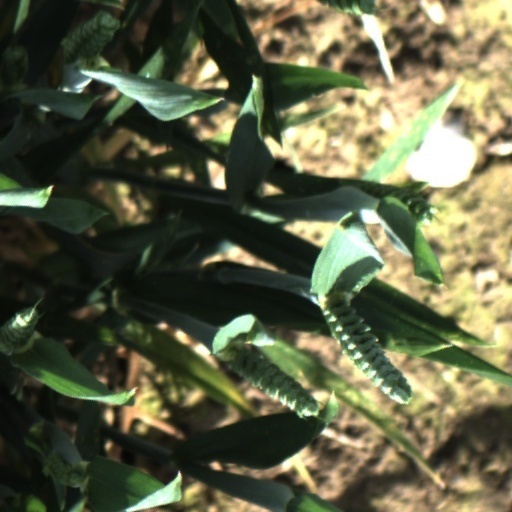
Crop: wheat